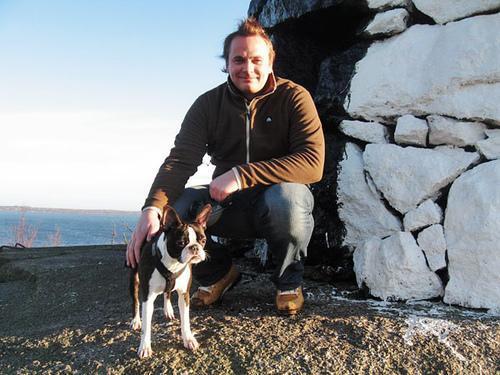
Boston_bull